Barakar River

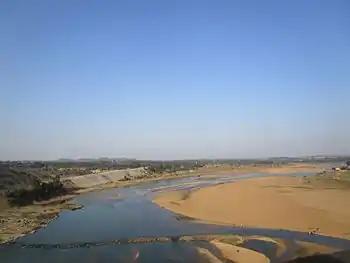
Barakar River at Barakar, Asansol, Bardhaman district

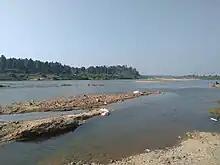
Barakar River at Bandarkupi in Jharkhand

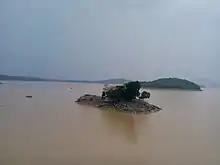
Maithon dam inside

The river flows in all fury during the rains in its upper reaches and has washed away two bridges constructed successively on the Grand Trunk Road. The great stone bridge across the river near Barhi, in Hazaribagh district, built around 1848, was washed away in 1913, after a fall of of rain in 24 hours. The narrow iron bridge, which was built to replace it, withstood the strains of troop movement during the Second World War, but gave way in 1946, with another great flood. A new bridge built in the 1950s has withstood the fury of the river.